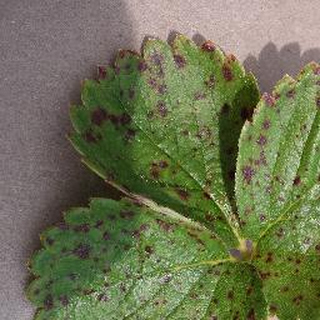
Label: strawberry_leaf_scorch